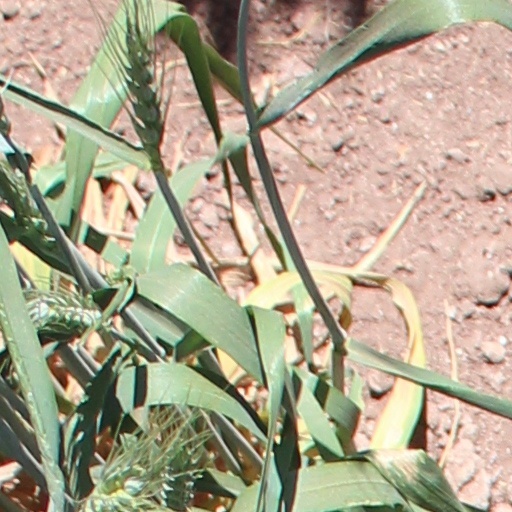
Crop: wheat